Isenohama Keitarō

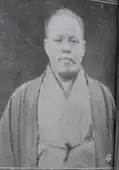
Isenohama as Nakadachi-"oyakata" in May 1925

He was short and light, but he was known for muscular body. Both he and his father were known for their monstrous strength, and there is a legend that they were able to spin a large bronze bell from Narita-san Temple with one hand. His preferred grip was "hidari-yotsu", a right hand outside, left hand inside position. Known for his "uwatenage", he surprised spectators by winning over "Ōzeki" Komagatake and "Yokozuna" Nishinoumi II with clean swings.